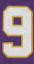
Number: 9